Parks in Atlanta

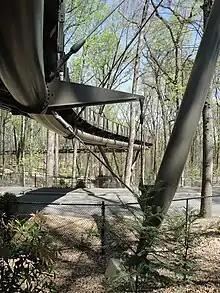
Canopy Walk at Atlanta Botanical Garden

The Atlanta Botanical Garden is home to the Canopy Walk, a 600-foot elevated walkway ambling 40 feet from the ground through a 15-acre forest of mature hardwoods, and the only canopy-level pathway of its kind in the United States.